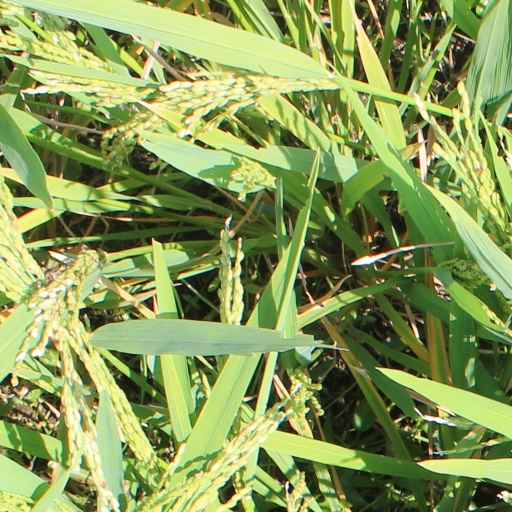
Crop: rice